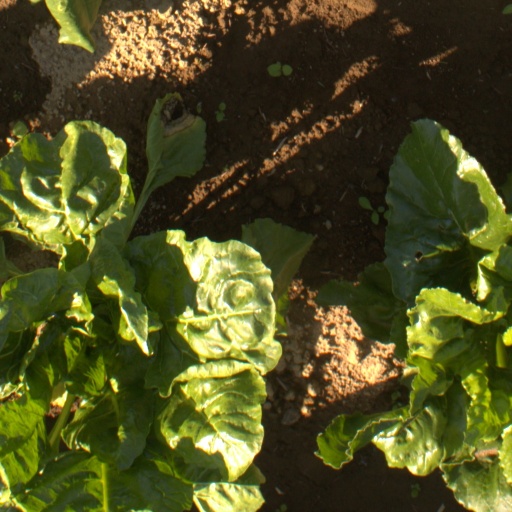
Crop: sugar beet